Linda Langston

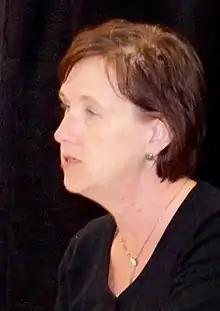
Langston in 2007

Linda Langston is director of strategic relations for the National Association of Counties in Washington, D.C., US. Prior to that Langston was a member of the Linn County (Iowa) Board of Supervisors. She also serves as the co-chair of the Resilient America Roundtable for the National Academy of Sciences and is on the national advisory council for FEMA. She was elected in November 2002 and took office the following January. Prior to her public service, she was the executive director of the History Center in Cedar Rapids, Iowa, and the executive director of the Linn Mar School Foundation. While living in Chicago and Tulsa, she maintained a private practice in psychotherapy.